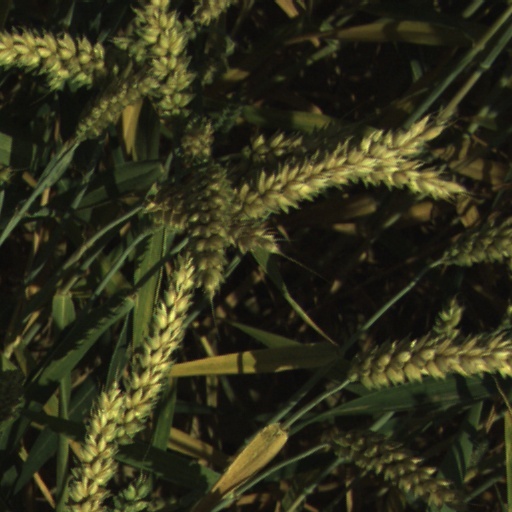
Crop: wheat